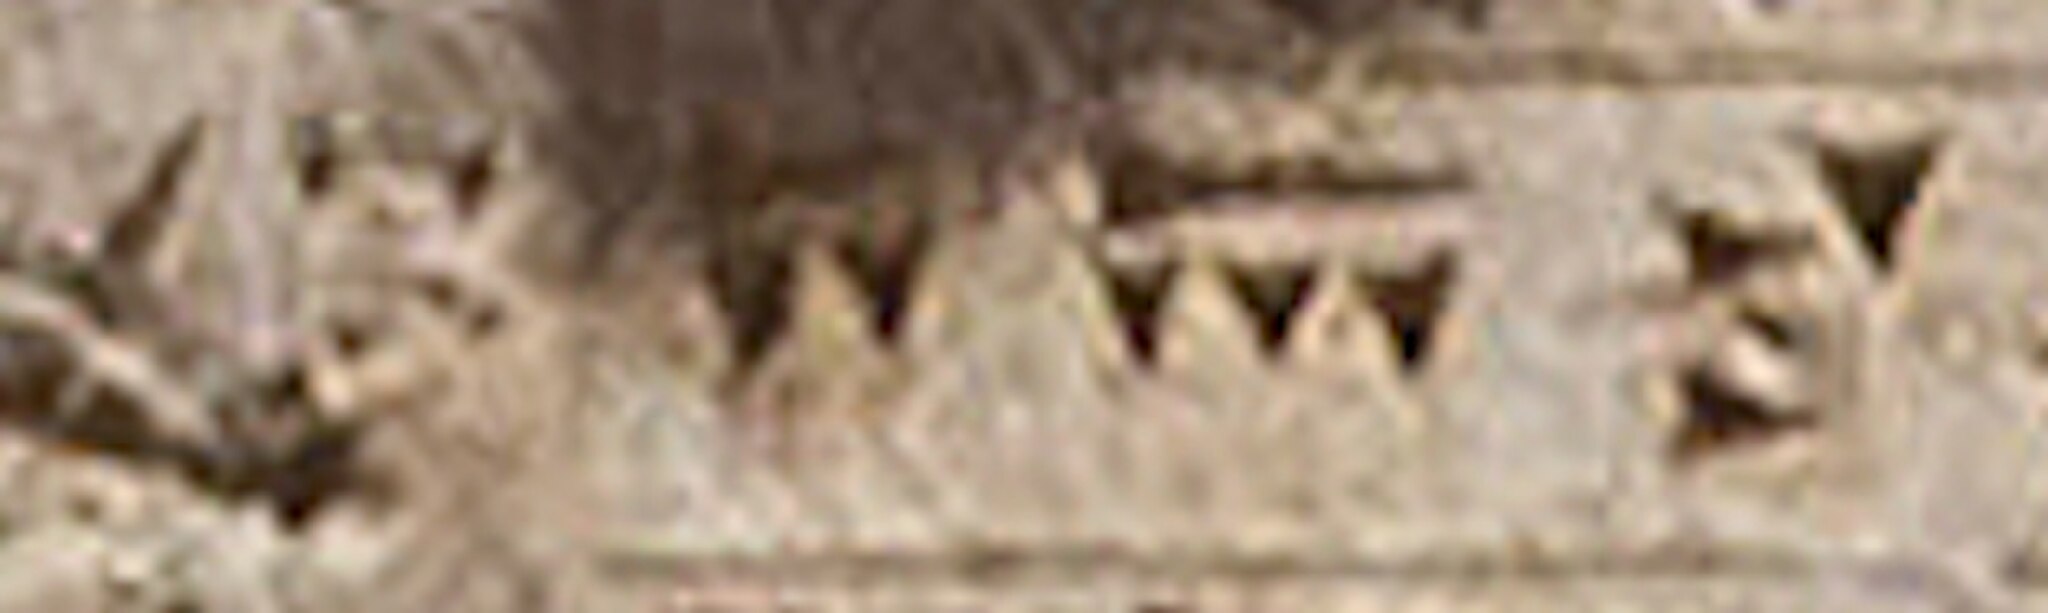
Title: DNA inscription Gadara
Description: DNA inscription Gadara
Date: 2018-12-19
Categories: Extracted images, Derivative works from images by User:Poco a poco, DNa inscription